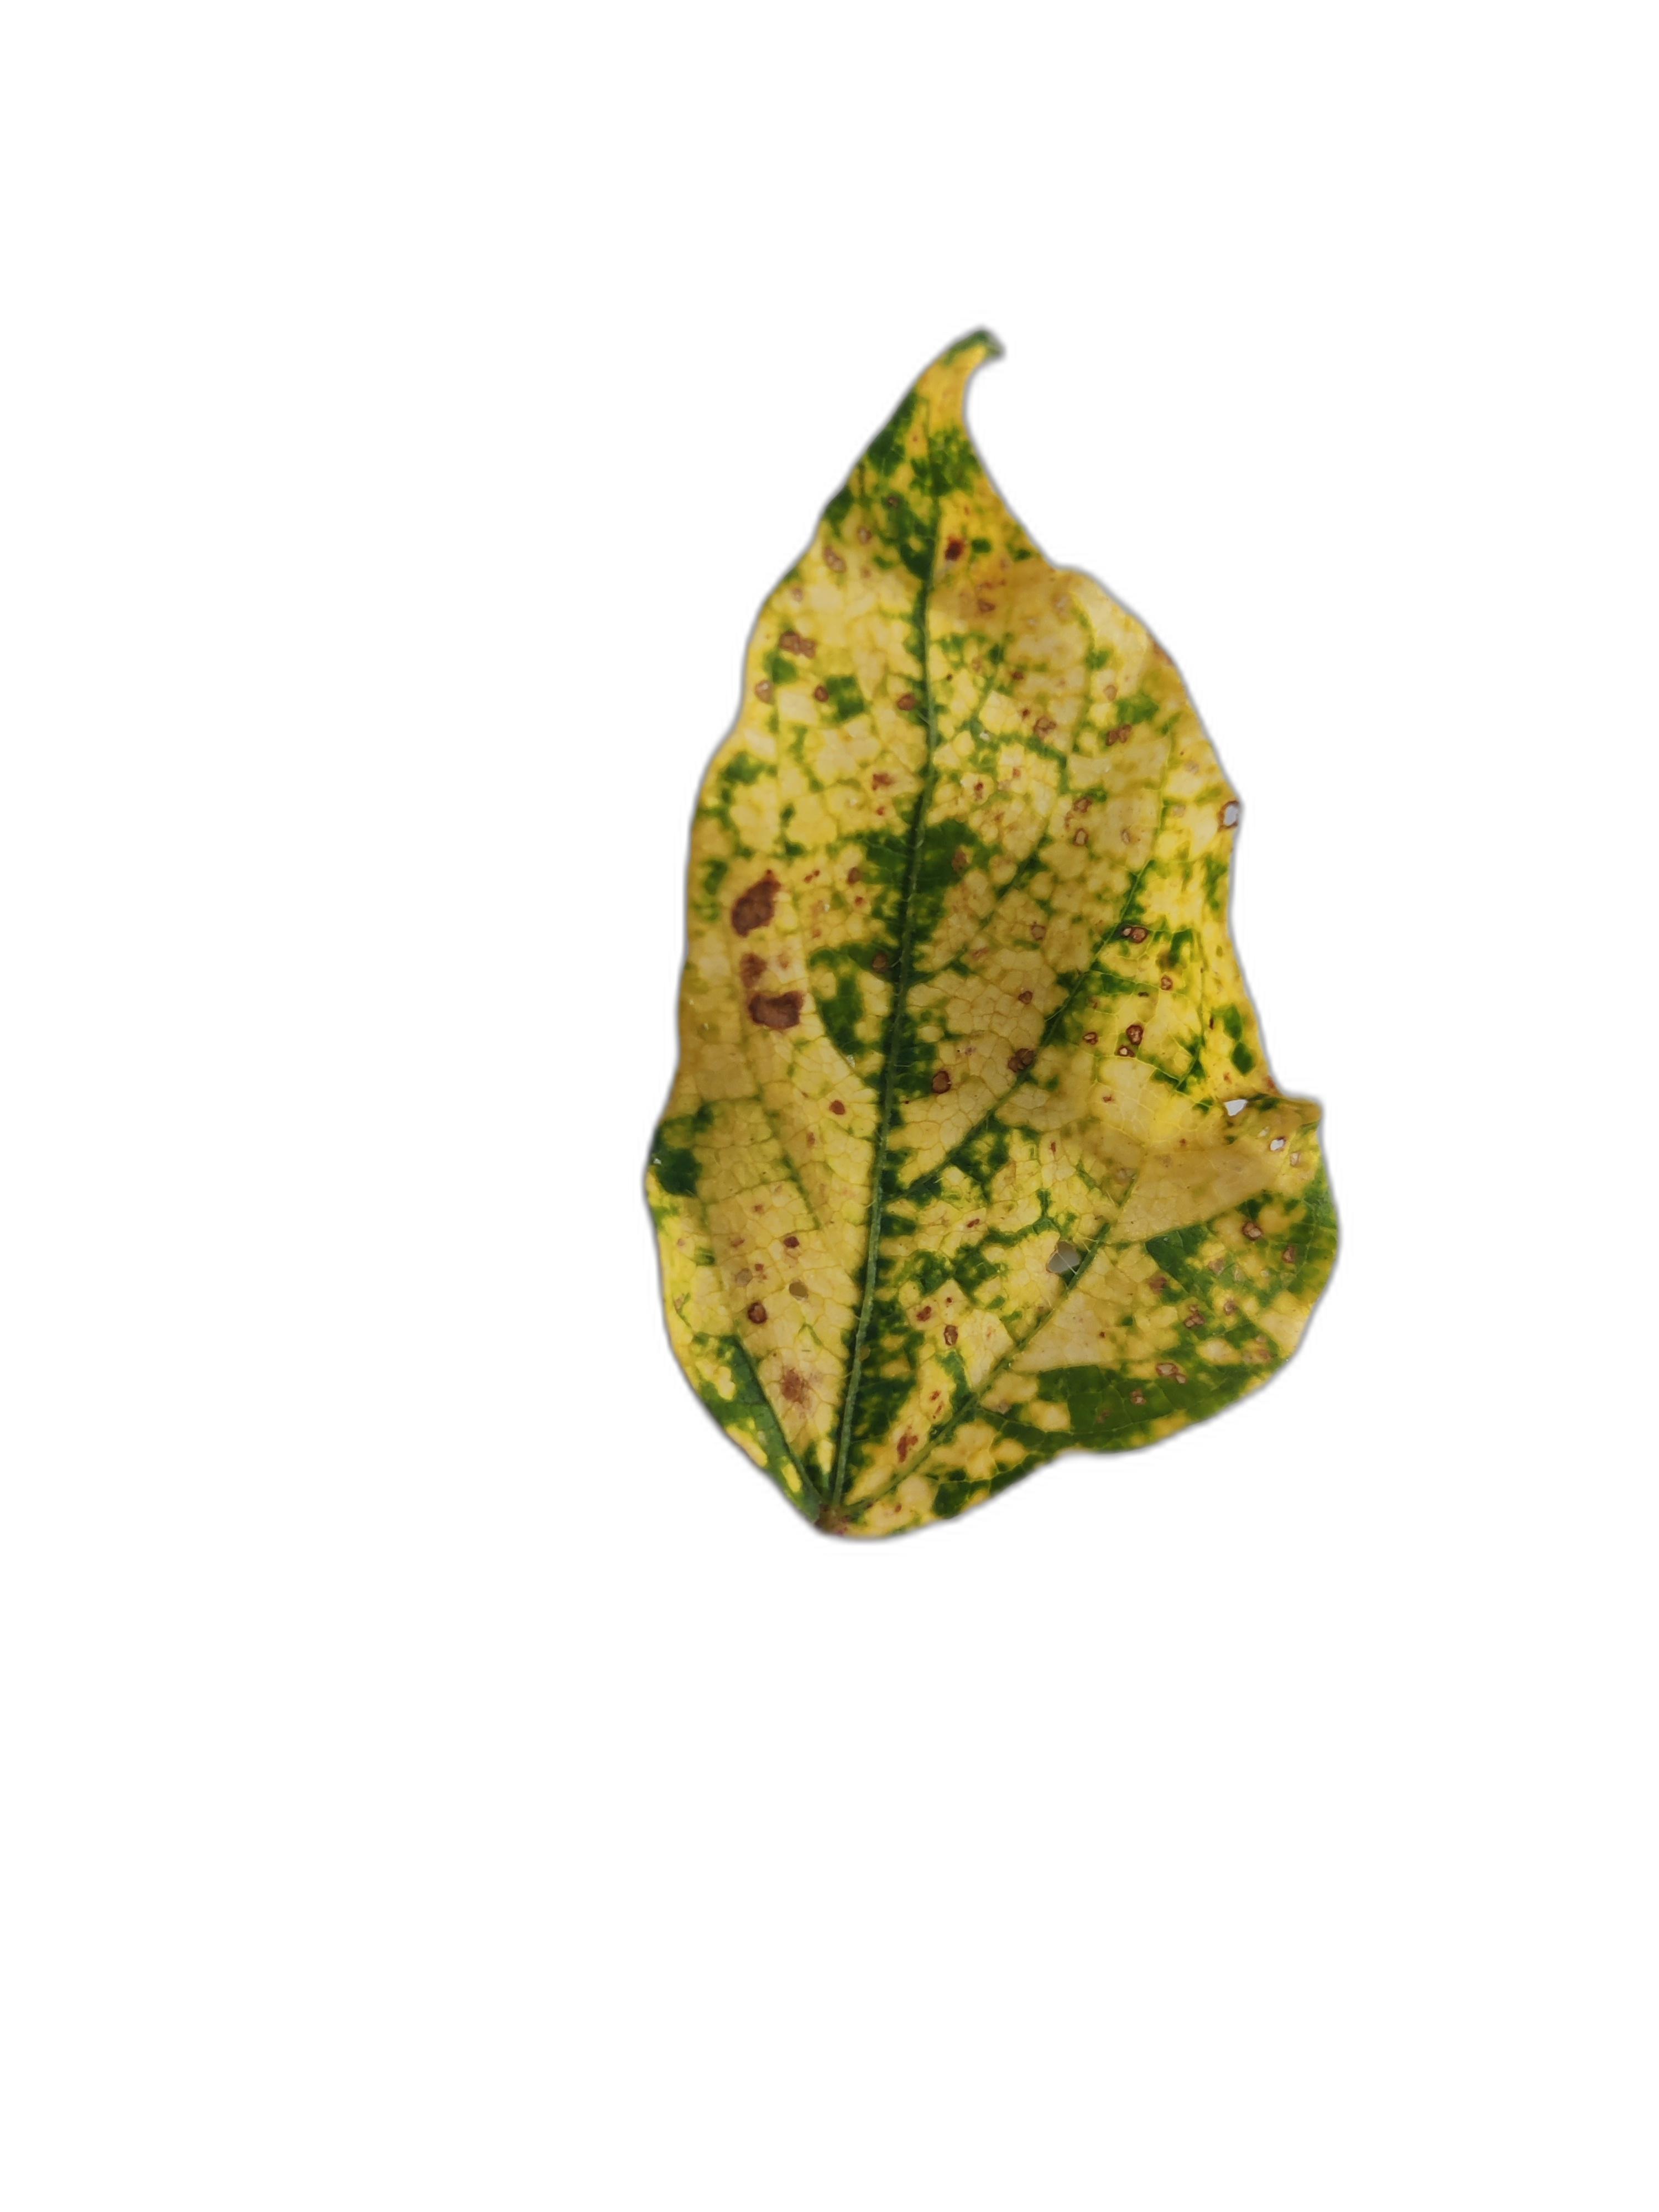
Label: Yellow Mosaic